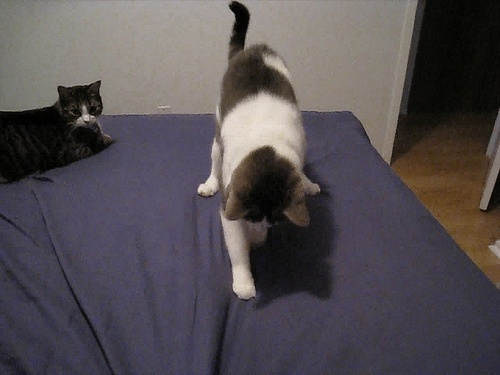
The two cats enjoy playing on the bed.
two big cats on the bed and playing
Two cats that are playing on a bed.
TWO YOUNG CATS PLAYING ON TOP OF A BED
A couple of cats that are on a bed.